Pat Burrell

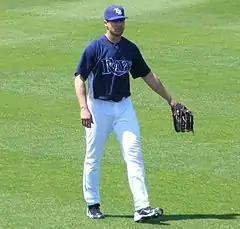
Burrell during 2010 Spring training with the Tampa Bay Rays

On January 5, 2009, the Tampa Bay Rays signed Burrell to a two-year, $16 million contract. They planned to use him as their designated hitter. Burrell got a standing ovation when he returned to Philadelphia for an exhibition series on April 3 and 4. On April 9, Burrell flew to Philadelphia to join the Phillies as they received their World Series rings in a pregame ceremony. After the ceremony, he flew back to Boston for the Rays' game against the Boston Red Sox. On May 17, Burrell was placed on the disabled list (retroactive to May 12) with a neck strain. He was activated from the DL on June 11. On June 24, he hit a game-winning two-run home run and had three RBI in a 7–1 victory over the Phillies. On July 7, he hit a walk-off two-run home run in the 11th inning of a 3–1 victory over the Toronto Blue Jays. On September 2, he had a game-winning RBI single in an 8–5 victory over Boston. He had four RBI against Jason Berken (including a three-run home run) on September 15 in a 10–5 loss to Baltimore. Burrell slumped throughout the 2009 season, and he finished the year batting .221 in 122 games. He set or tied career-lows in hits (91), home runs (14), RBI (64), and walks (57).